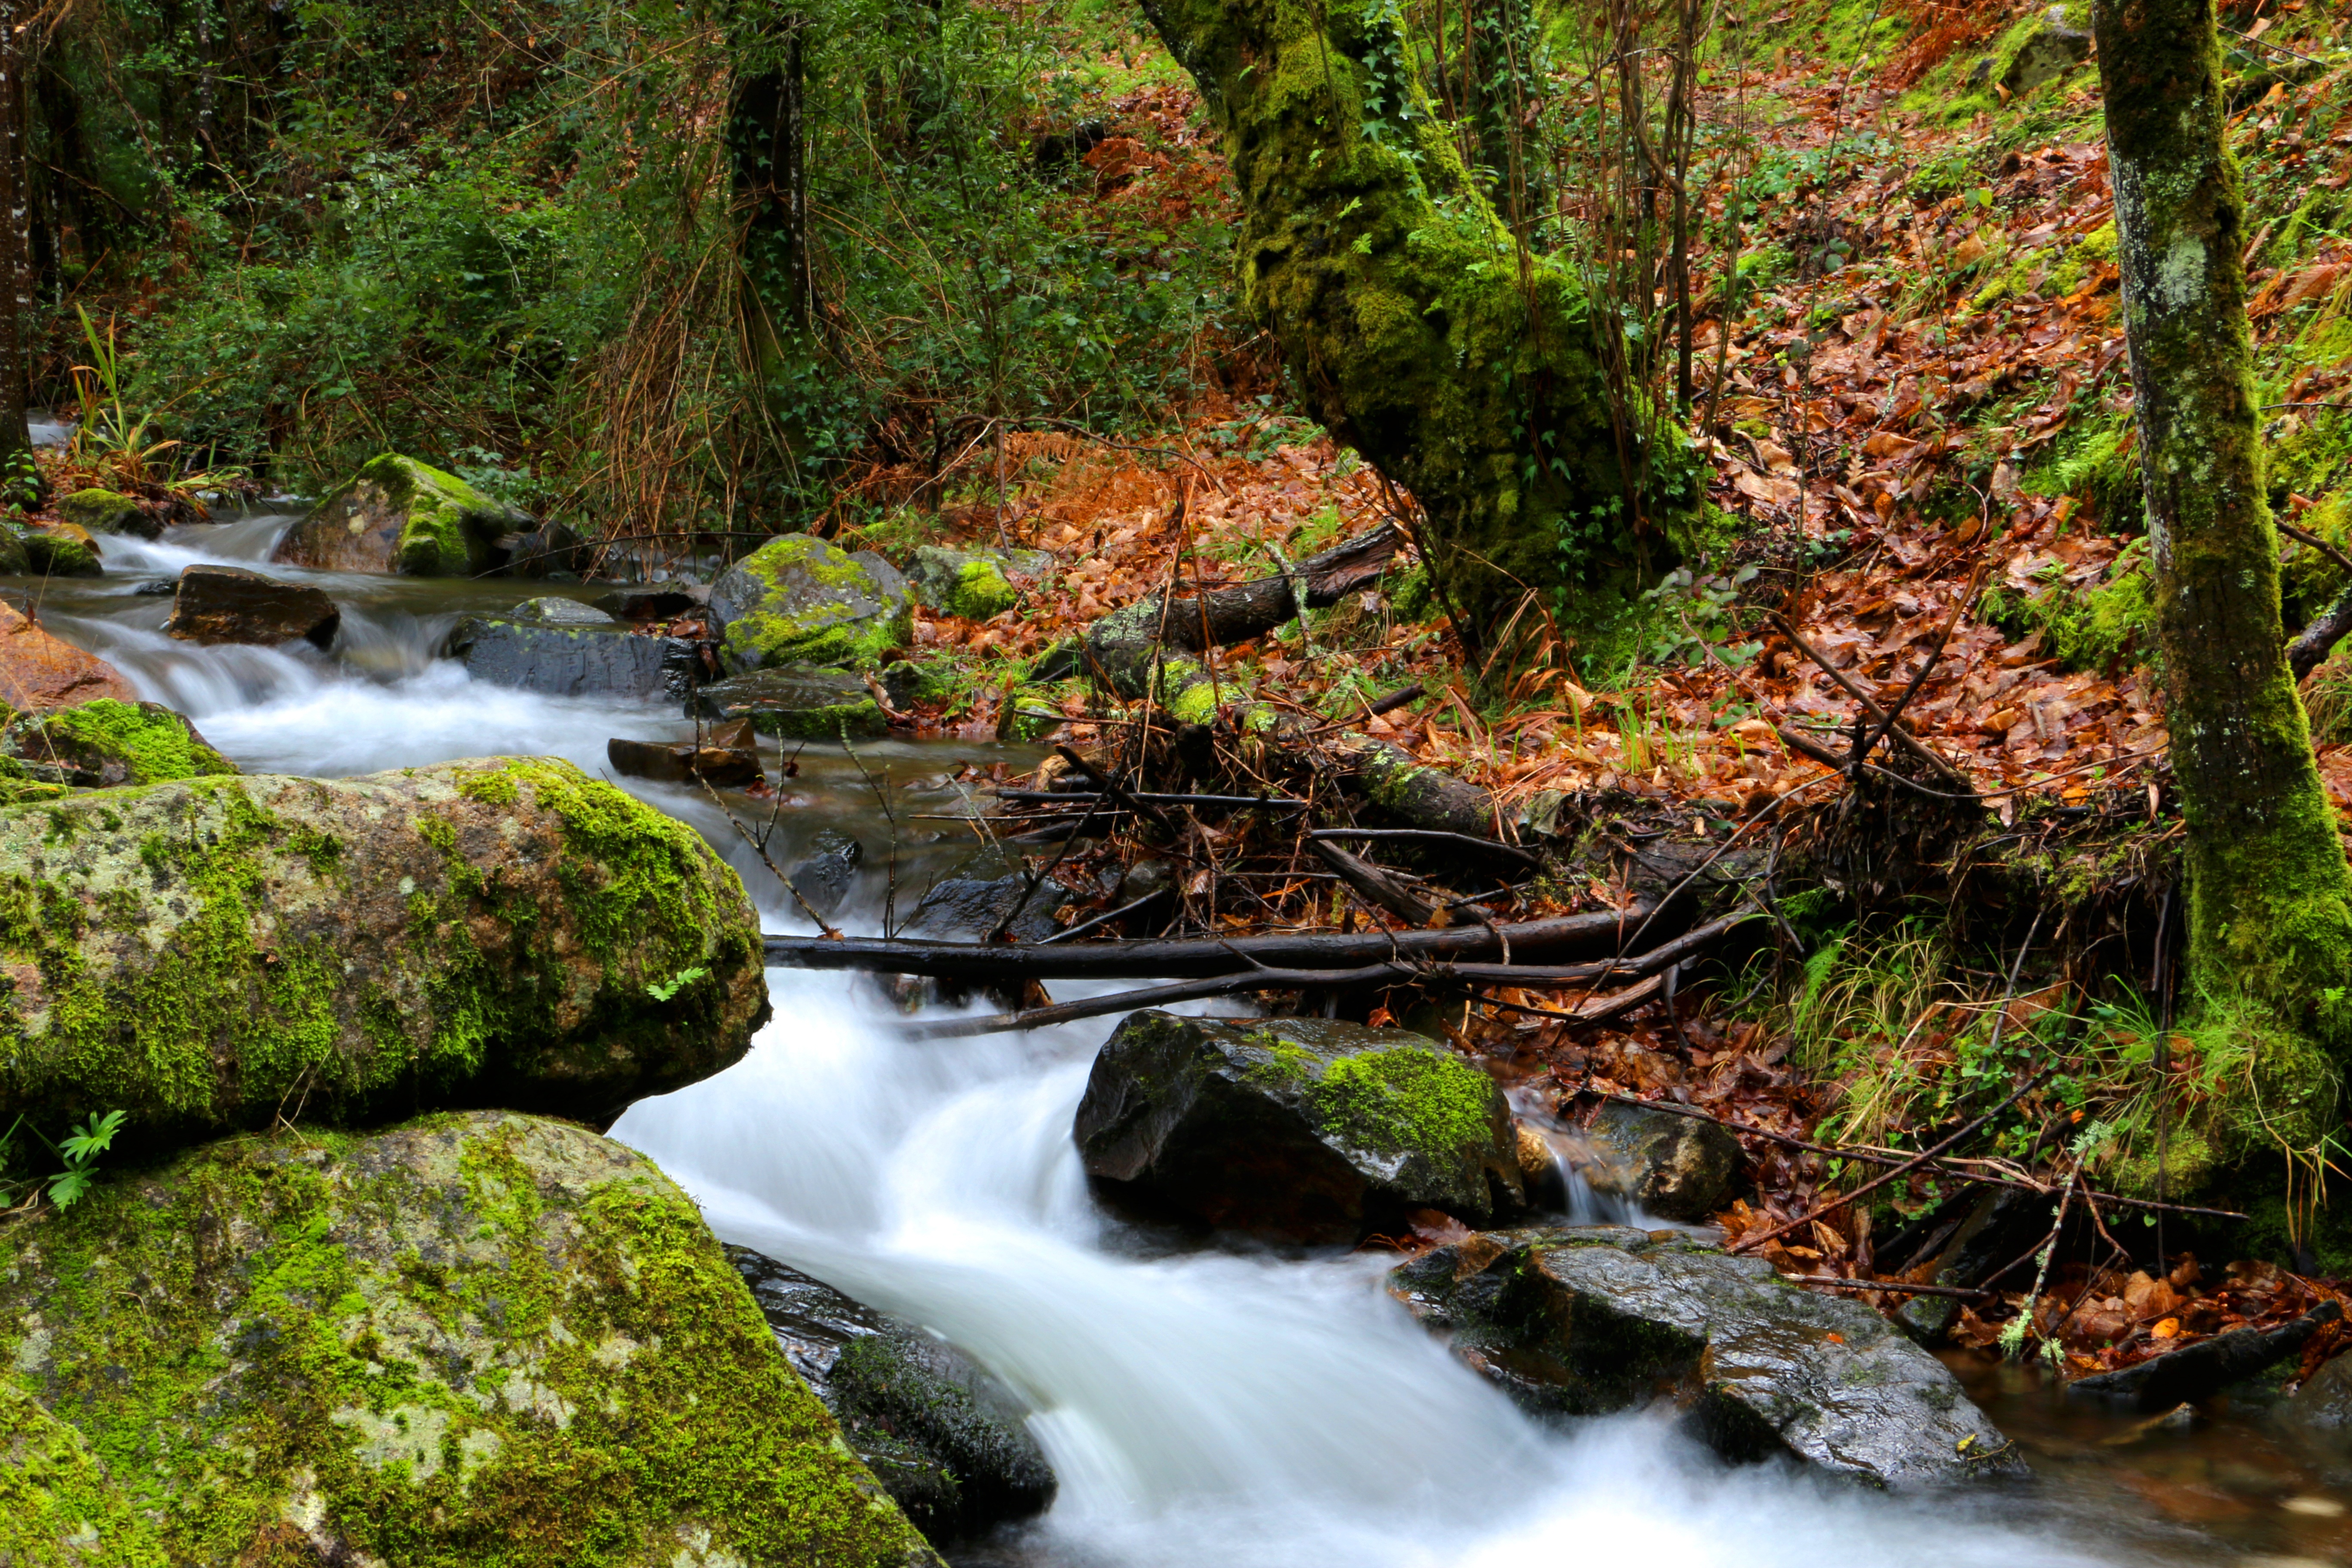
landscape, tree, water, nature, forest, rock, waterfall, creek, wilderness, winter, leaf, river, stream, jungle, autumn, blackboard, rapid, season, body of water, vegetation, rainforest, boards, woodland, habitat, water feature, ecosystem, watercourse, landform, natural environment, geographical feature